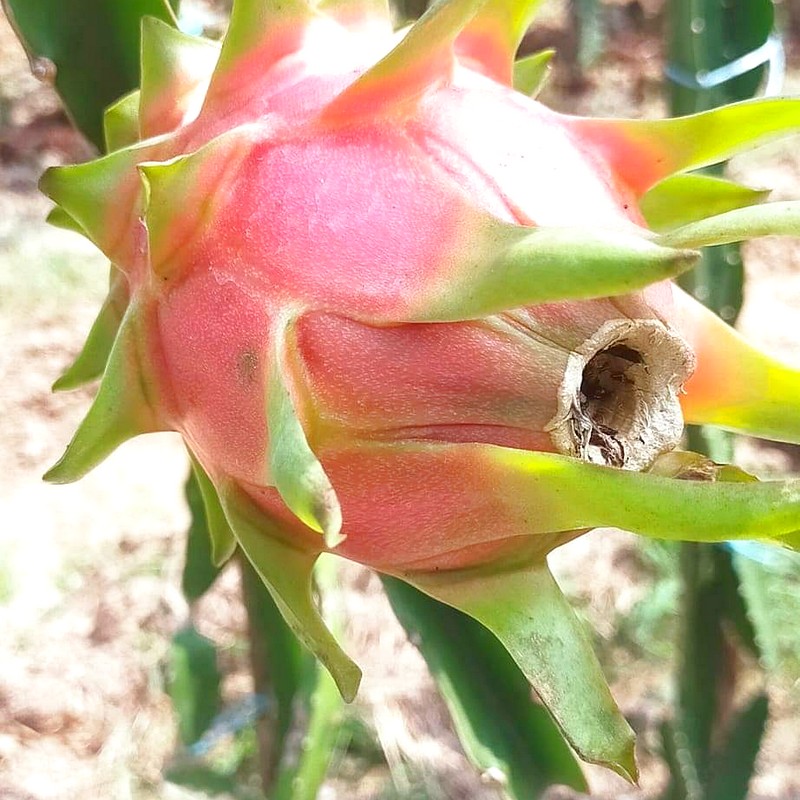
Label: Mature Dragon Fruit